Clavulinaceae

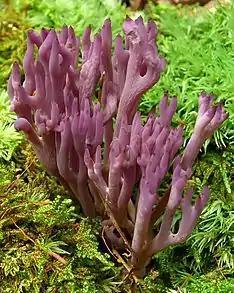
"Clavulina amethystina"

Species within the family are unusually diverse in habitat and ecology. Species of "Clavulina" are ectomycorrhizal, forming mutually beneficial associations with the roots of living trees and other plants. Species of "Multiclavula" are lichens, their basidiocarps typically found scattered on sheets of their associated algae. Species of "Membranomyces" and ""Sistotrema"" are presumed to be wood-rotting saprotrophs, typically forming corticioid basidiocarps on the undersides of dead, attached branches or fallen wood. Some of the latter group, however, (including the genus "Burgella") often grow on and may parasitize lichens. Collectively, the Clavulinaceae have a cosmopolitan distribution.